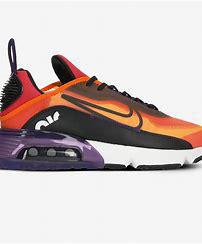
Brand: Nike
Model: Air Max 2090